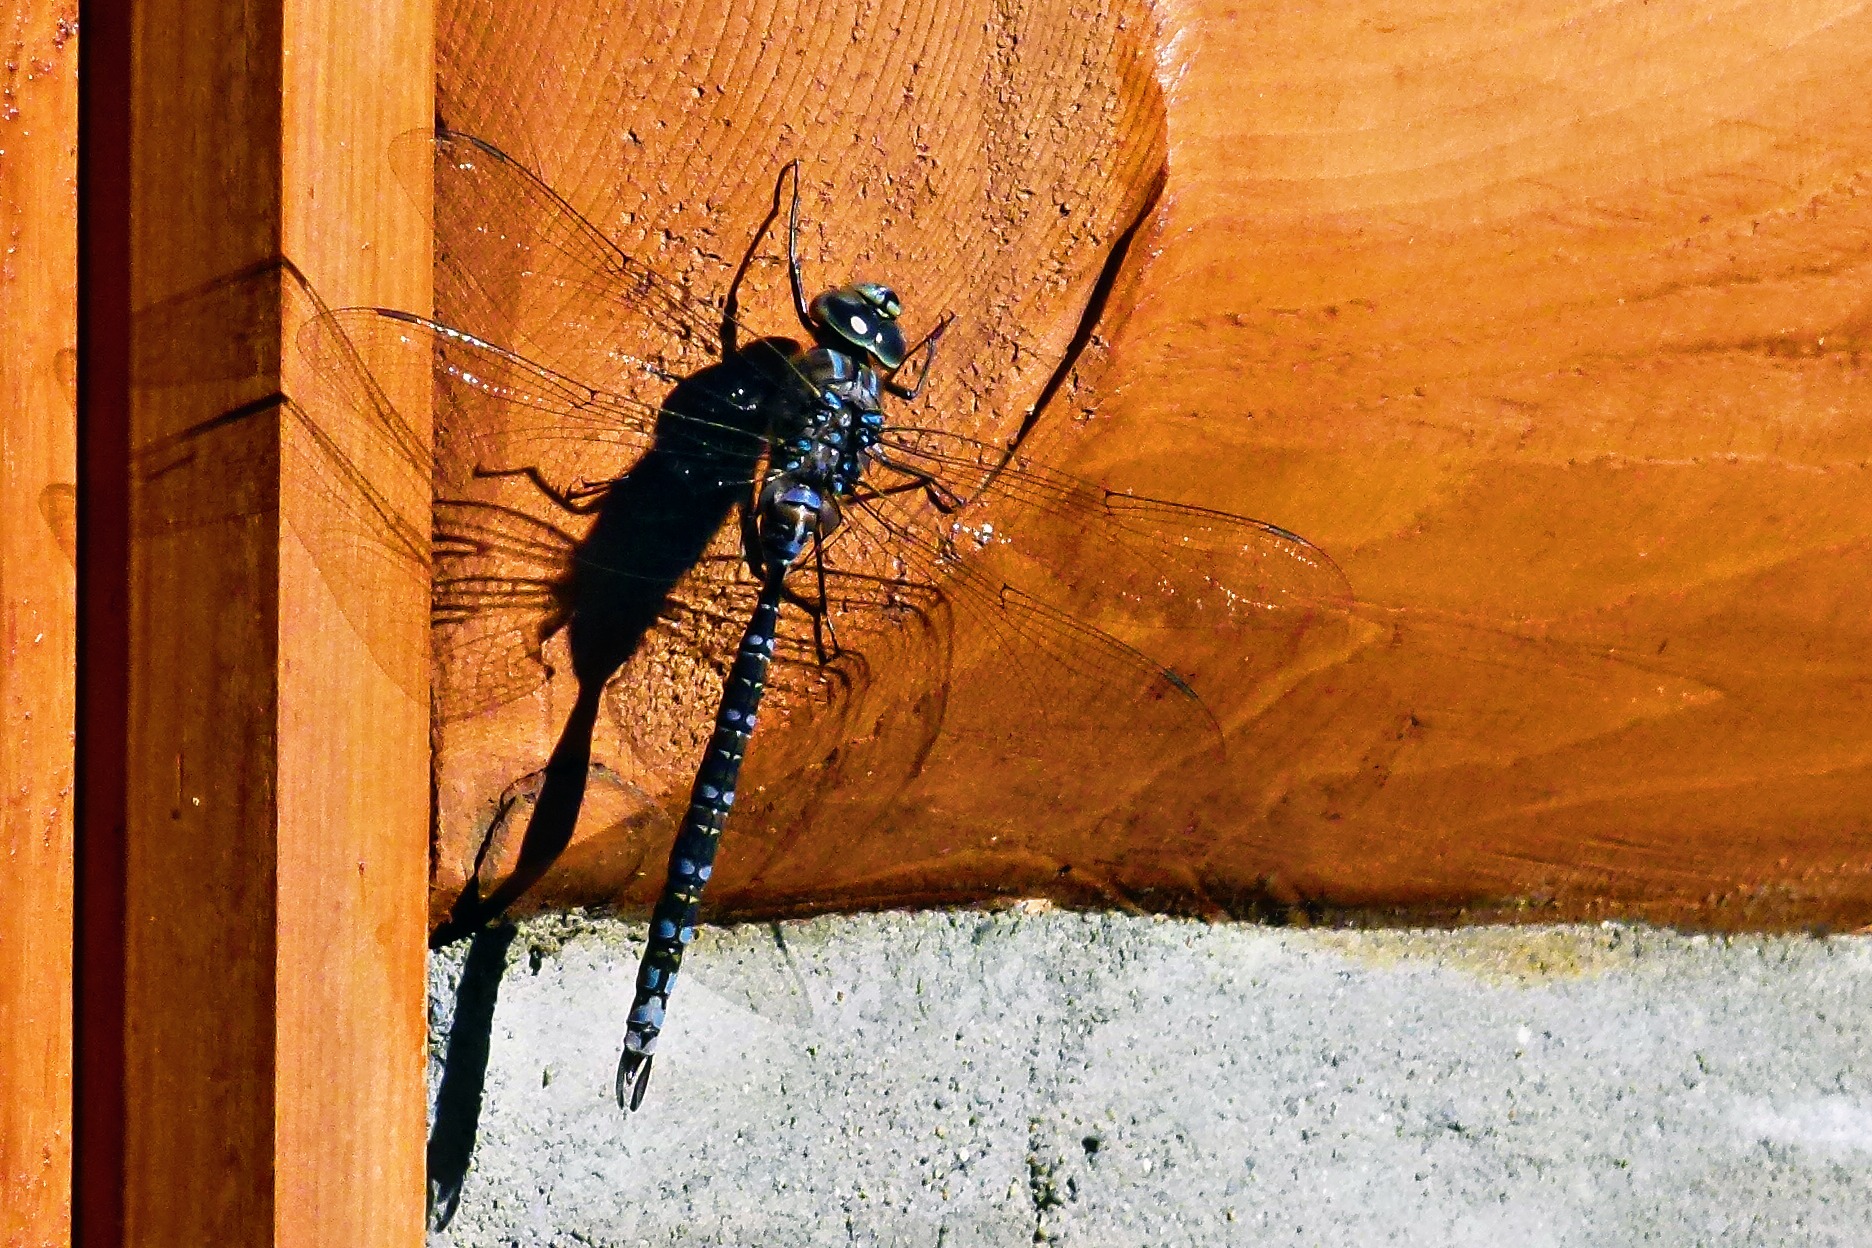
nature, wing, insect, sitting, bug, fauna, invertebrate, dragonfly